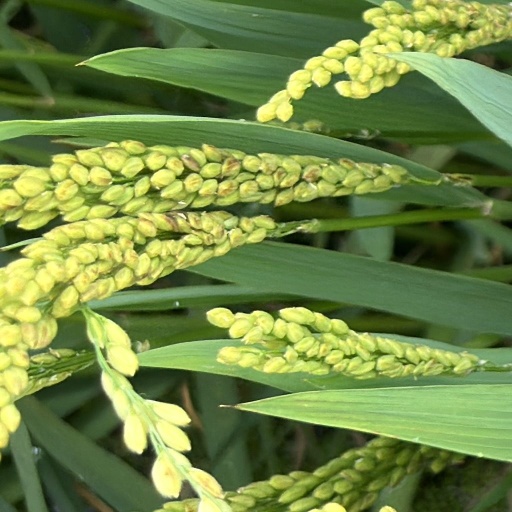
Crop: rice